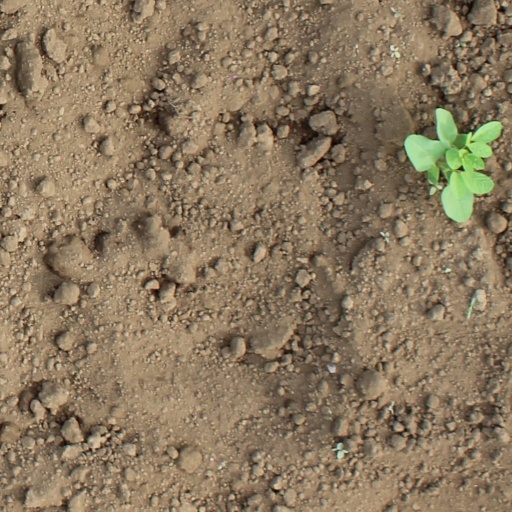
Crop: soybean